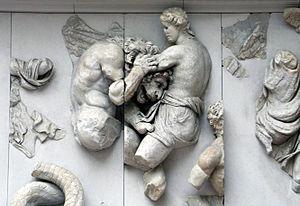
Dans la mythologie grecque, Éther ou Æther est un dieu primordial.
Le grand autel de Pergame, ou autel de Zeus à Pergame ou encore le Grand Autel, est un monument religieux élevé à l’époque hellénistique sur l’acropole de la ville de Pergame, sans doute au début du règne d’Eumène II. Ses frises monumentales, représentant une gigantomachie et l’histoire de Télèphe, constituent l’un des chefs-d’œuvre de la sculpture grecque antique et représentent l’apogée du « baroque hellénistique ». L’autel fit, à une époque, partie de la liste des merveilles du monde.